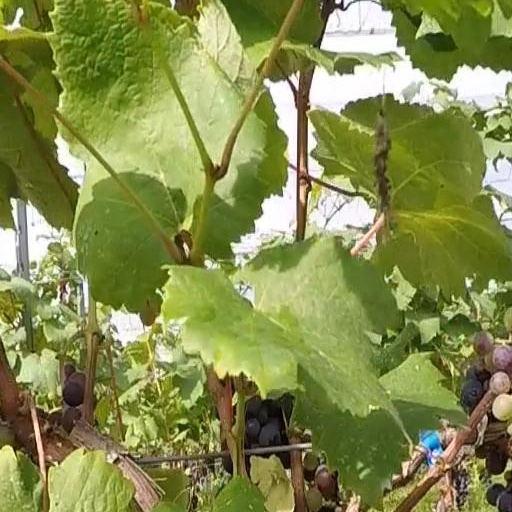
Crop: grape